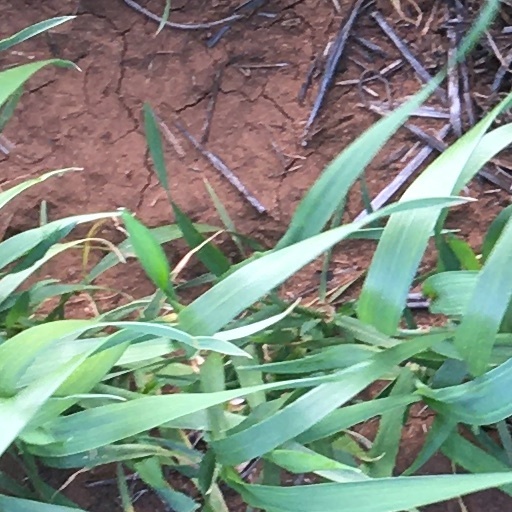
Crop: wheat